Integrated Truss Structure

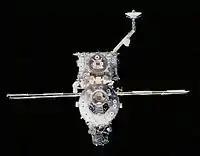
Z1 Truss is above the module

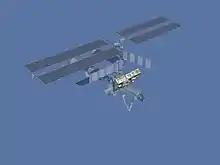
S0 truss

The first truss piece, the Z1 truss, launched aboard STS-92 in October 2000. It contains the control moment gyroscope (CMG) assemblies, electrical wiring, communications equipment, and two plasma contactors designed to neutralize the static electrical charge of the space station.